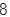
Number: 8